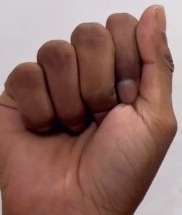
ASL sign: A